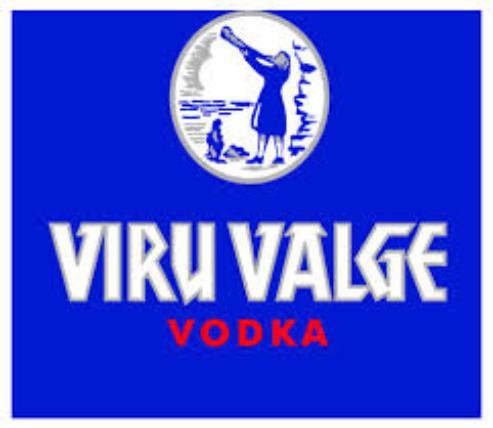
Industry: Food